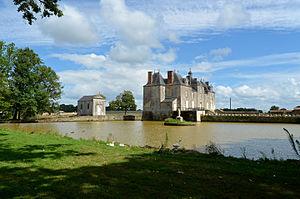
Château de Bois Chevalier - Legé, Loire-Atlantique
Le château de Bois Chevalier est un château situé à Legé, en France.